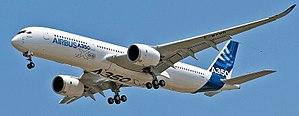
Passage basse altitude du premier exemplaire de l'A350, sur le site Airbus de Toulouse